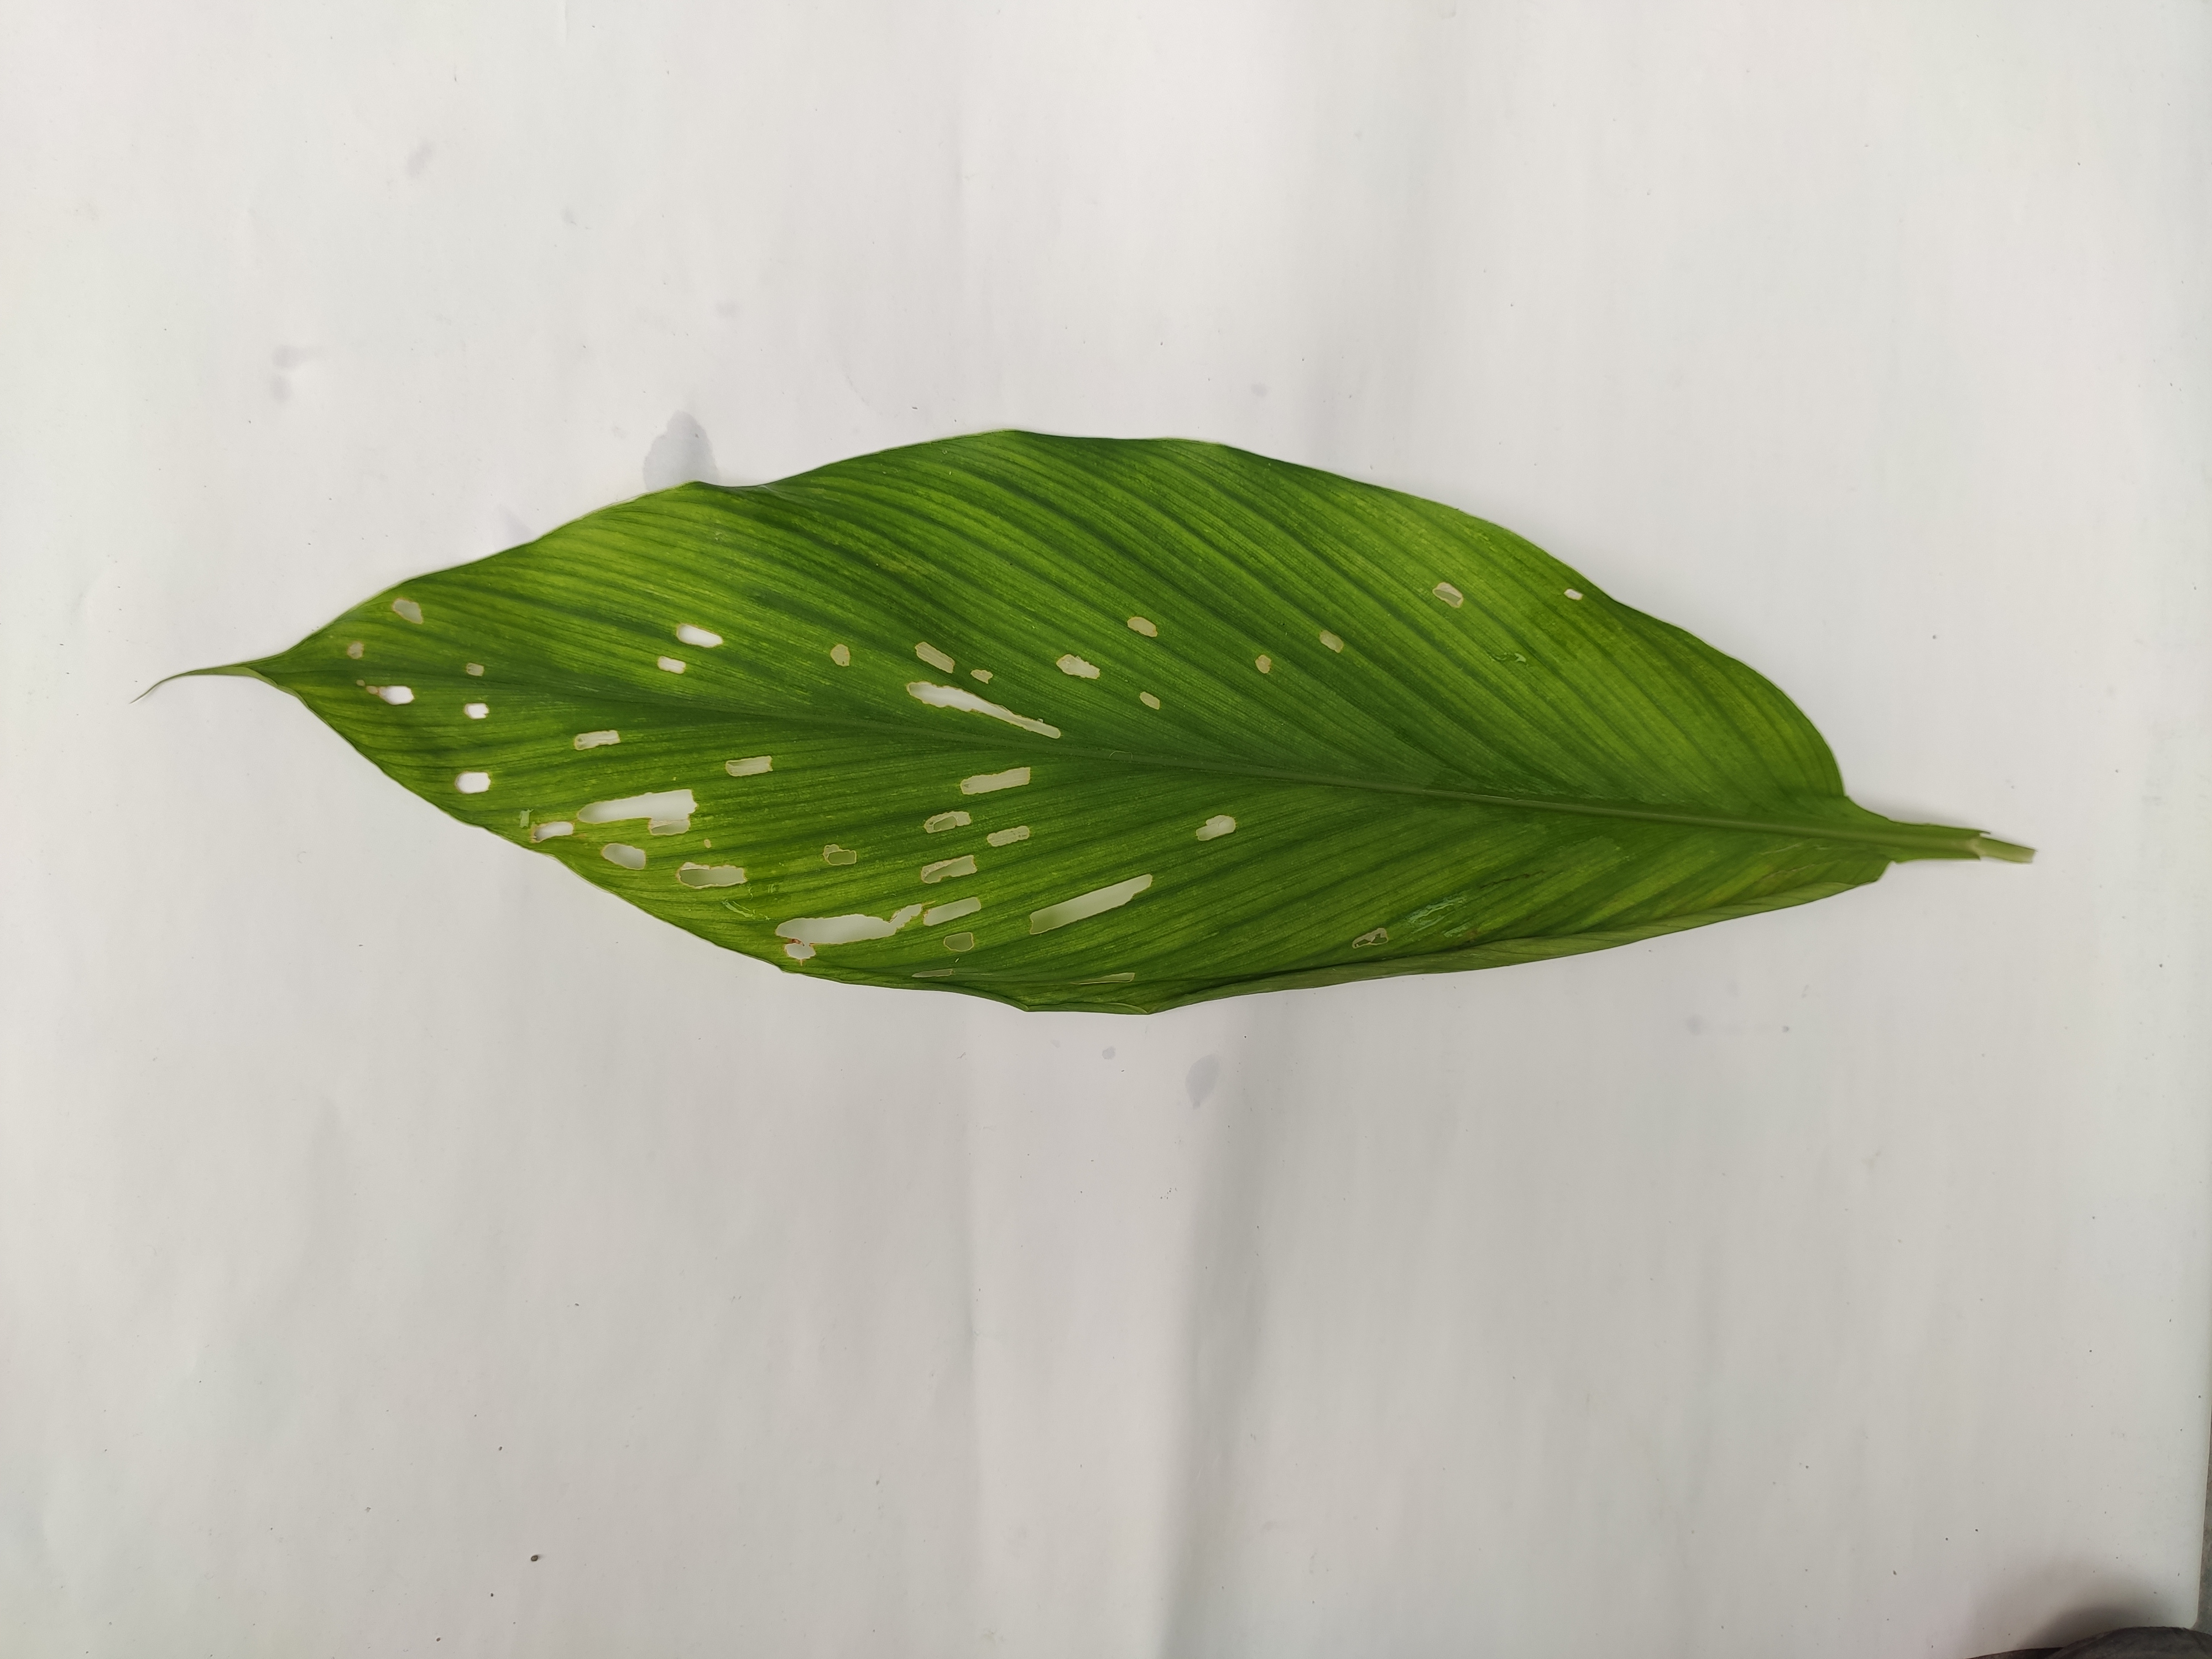
Label: Aphids_Disease